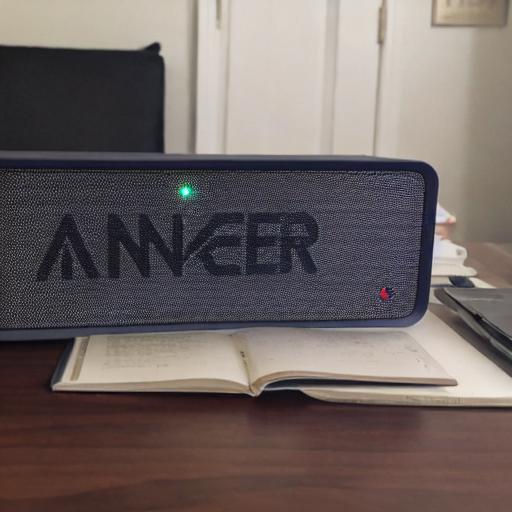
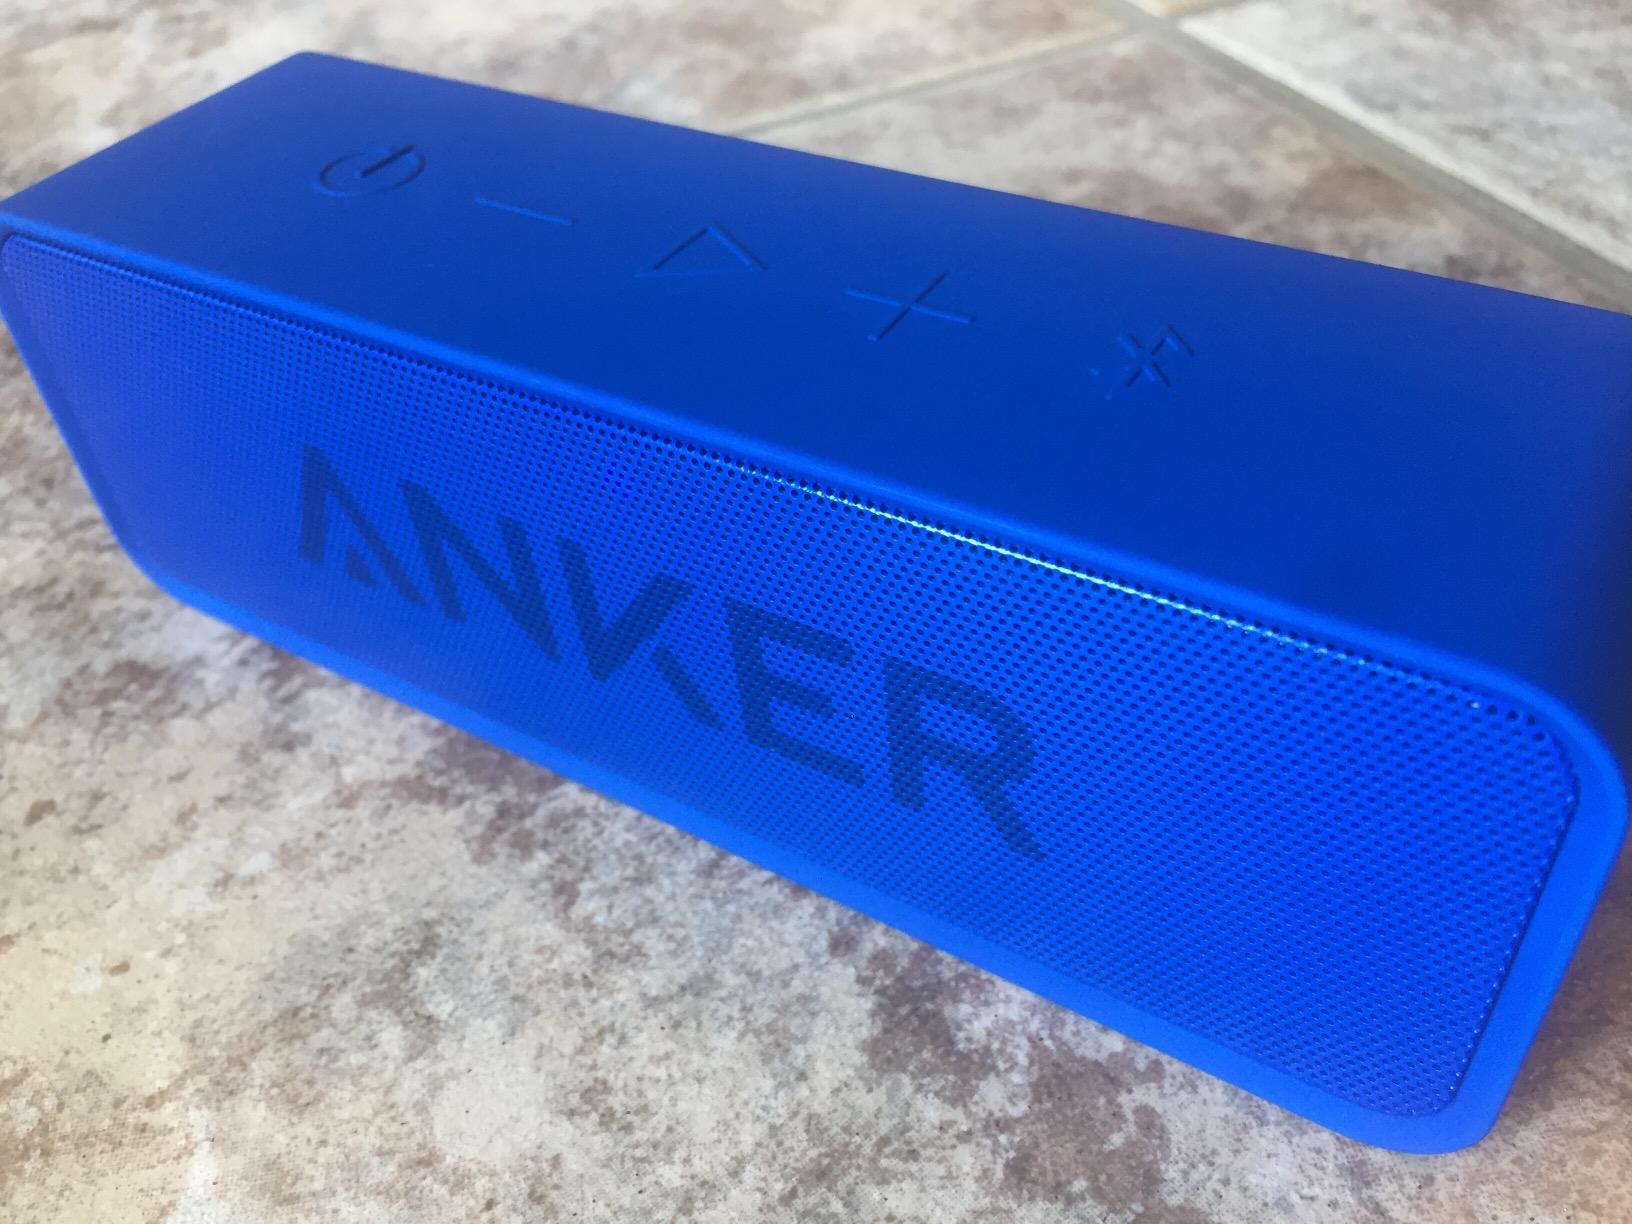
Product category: speaker
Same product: no